List of Major League Baseball career putouts leaders

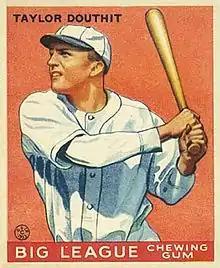
Taylor Douthit was the first center fielder to record 500 putouts in one season, and held the single-season record for 23 years.

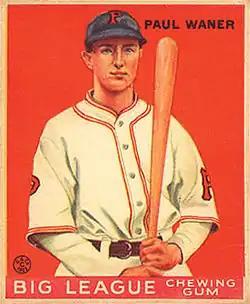
Paul Waner, the all-time leader in putouts by a right fielder.

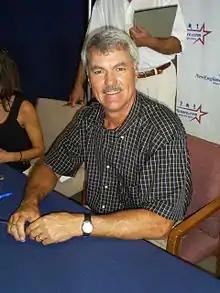
Dwight Evans holds the American League record.

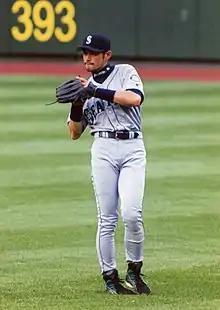
Ichiro Suzuki tied the major league record with 381 putouts in 2005.

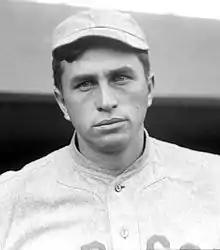
Harry Hooper held the American League record for 54 years, and led the AL in putouts a record ten times.

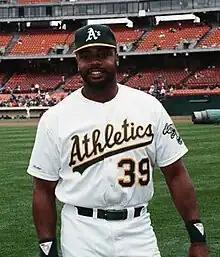
Dave Parker's 381 putouts in 1977 remain the major league record.

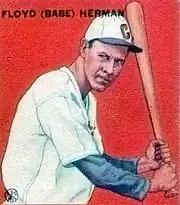
Babe Herman held the single-season record for 45 years.

The center fielder (CF) is one of the three outfielders, the defensive positions in baseball farthest from the batter. Center field is the area of the outfield directly in front of a person standing at home plate and facing beyond the pitcher's mound. The outfielders' duty is to try to catch long fly balls before they hit the ground or to quickly catch or retrieve and return to the infield any other balls entering the outfield. Generally having the most territory to cover, the center fielder is usually the fastest of the three outfielders, although this can also depend on the relative strength of their throwing arms and the configuration of their home field, due to the deepest part of center field being the farthest point from the infield and home plate. The center fielder normally plays behind the shortstop and second baseman, who play in or near the infield; unlike catchers and most infielders (excepting first basemen), who are virtually exclusively right-handed, center fielders can be either right- or left-handed. In the scoring system used to record defensive plays, the center fielder is assigned the number 8.